Question: Please indicate a possible affordance area of the sit_on_bench that can be used for sitting
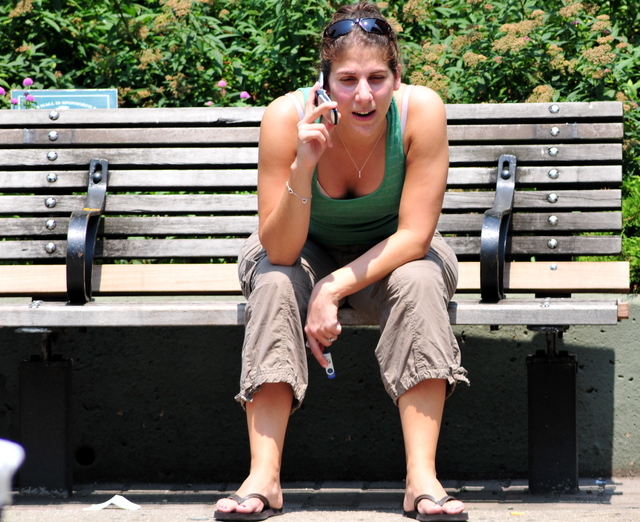
Answer: [6.5, 281.5, 630.5, 312.5]